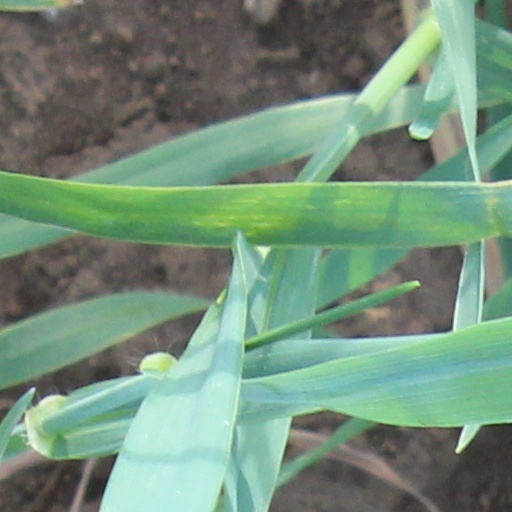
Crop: wheat